Ahmadou Ahidjo

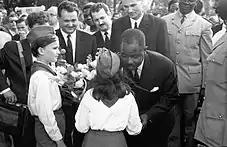
Ahidjo kissing Tito's Pioneers in Slovenia, SFRY, 1967

The authorities are multiplying the legal provisions enabling them to free themselves from the rule of law: arbitrary extension of police custody, prohibition of meetings and rallies, submission of publications to prior censorship, restriction of freedom of movement through the establishment of passes or curfews, prohibition for trade unions to issue subscriptions, etc. Anyone accused of "compromising public safety" is deprived of a lawyer and cannot appeal the judgment. Sentences of life imprisonment at hard labour or death penalty – executions can be public – are thus numerous. A one-party system was introduced in 1966.